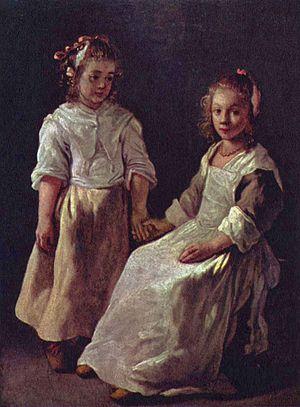
Cet article présente l'histoire de la mode en France.